Adi people

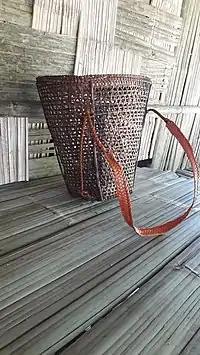

Adi dances vary from the slow, rustic and beautifully enchanting Ponung style (performed in Solung festival) to the exhilarating, exuberant thumps of "Delong" performed by men during the Etor festival. These dances have led to certain forms of dancing which jointly narrate a story, the "Tapu" (War Dance). In the Tapu, the dancers vigorously re-enact the actions of war, its gory details and the triumphant cries of the warriors. "Yakjong" is performed in the Aran festival. This is another kind of dance whereby the dancers carry sticks with designs created by removing the barks in certain patterns and then put into the fire for some time, which creates the marked black designs.